Seminole Wars

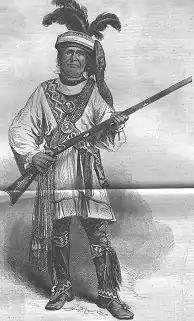
Billy Bowlegs, 1858

As the summer passed, the agreement seemed to be holding. However, on 23 July, some 150 Indians attacked a trading post on the Caloosahatchee River; it was guarded by a detachment of 23 soldiers under the command of Colonel William S. Harney. He and some soldiers escaped by the river, but the Seminoles killed most of the garrison, as well as several civilians at the post. Many blamed the "Spanish" Indians, led by Chakaika, for the attack, but others suspected Sam Jones, whose band of Mikasuki had agreed to the treaty with Macomb. Jones, when questioned, promised to turn the men responsible for the attack over to Harney in 33 days. Before that time was up, two soldiers visiting Jones' camp were killed.